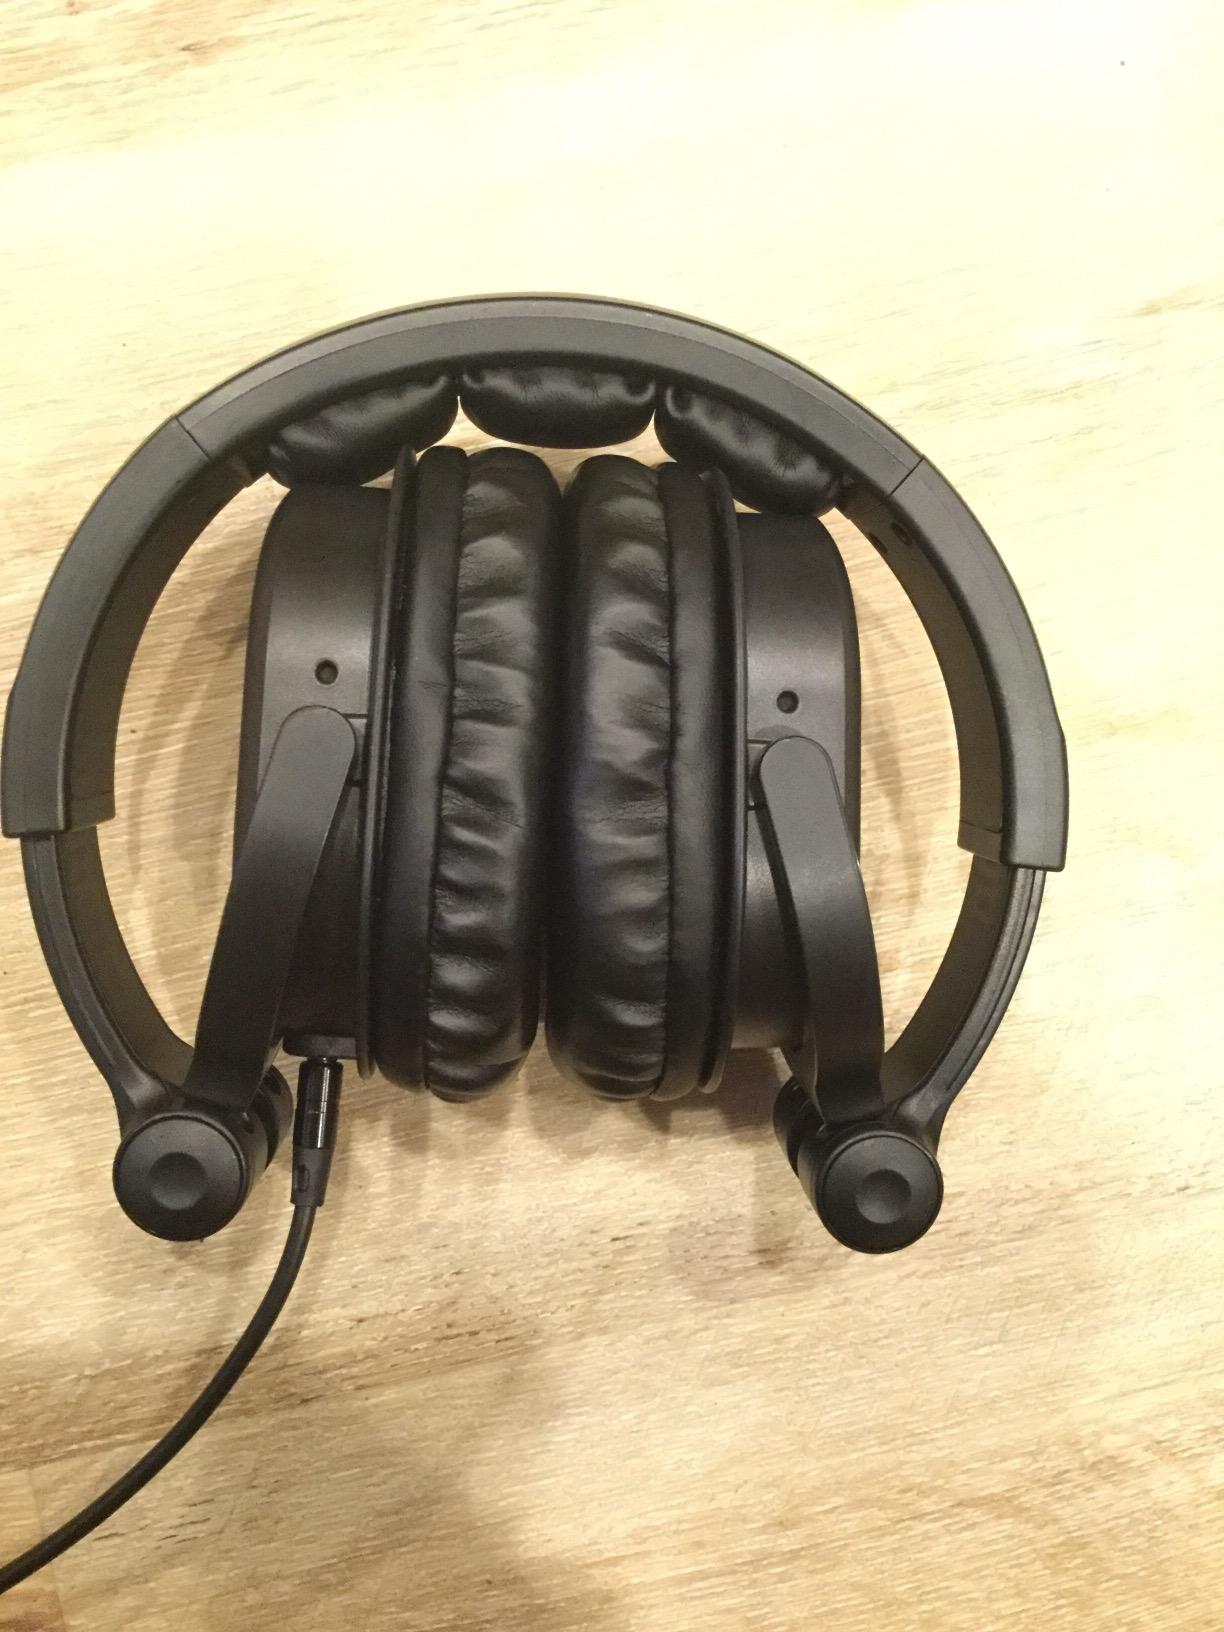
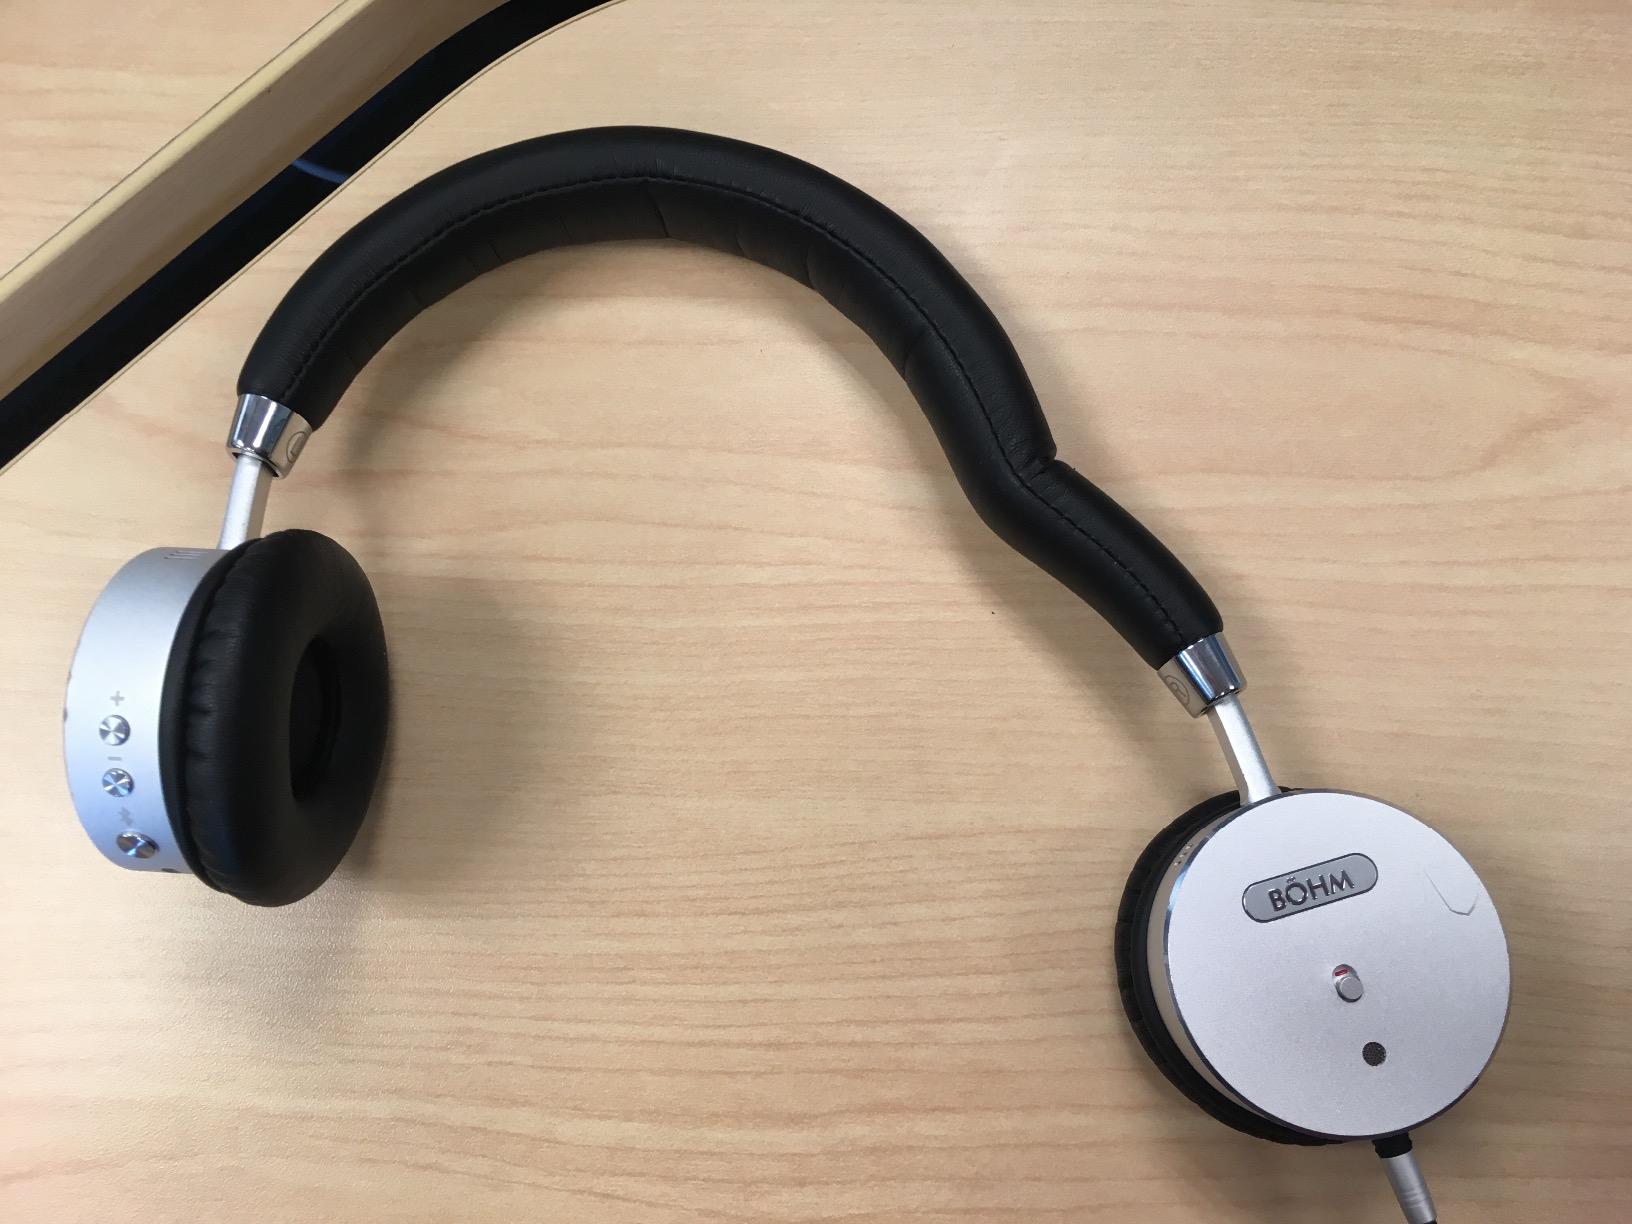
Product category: headphones
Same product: no